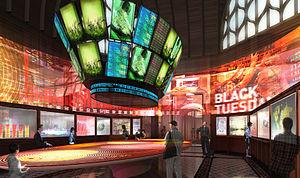
La Cité de l'Économie ou Citéco est un musée consacré à l'économie situé à Paris. Inauguré le 15 mai 2019, il est ouvert au public le 14 juin 2019.